Hawaii Division of Conservation and Resource Enforcement

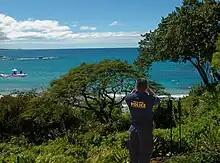
DLNR Police Officer and Patrol Boat

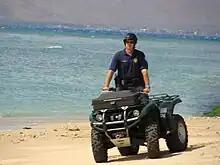
DLNR ATV

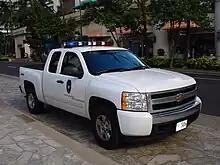
DLNR Patrol Vehicle

The Hawaii Division of Conservation and Resources Enforcement (DOCARE) and also known as the Hawaii DLNR Police, is the law enforcement agency for the Hawaii Department of Land and Natural Resources. It is tasked with full state police powers to enforces all State laws and Department rules, with primary jurisdiction involving State lands, State Parks, historical sites, forest reserves, aquatic life and wildlife areas, coastal zones, Conservation districts, State shores, as well as county ordinances involving county parks, for enforcing Hawaii's fishing and recreational boating laws and protecting reefs and other marine resources, patrolling harbors and coastal areas, and conducting marijuana eradication missions.